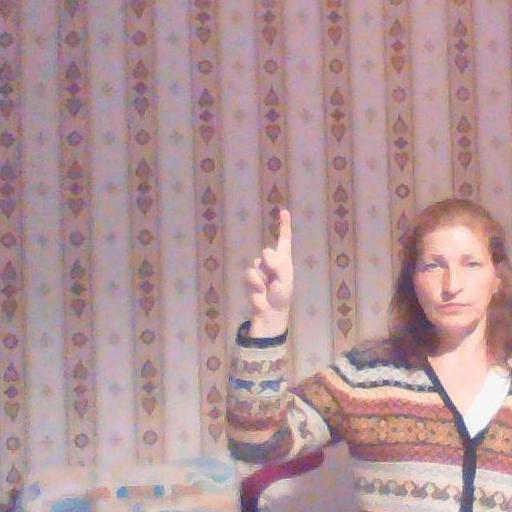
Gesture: one